Science in the medieval Islamic world

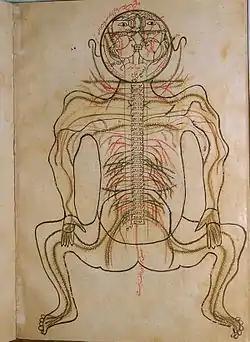
A coloured illustration from Mansur's "Anatomy",

Al-Khwarizmi (8th–9th centuries) was instrumental in the adoption of the Hindu–Arabic numeral system and the development of algebra, introduced methods of simplifying equations, and used Euclidean geometry in his proofs. He was the first to treat algebra as an independent discipline in its own right, and presented the first systematic solution of linear and quadratic equations.